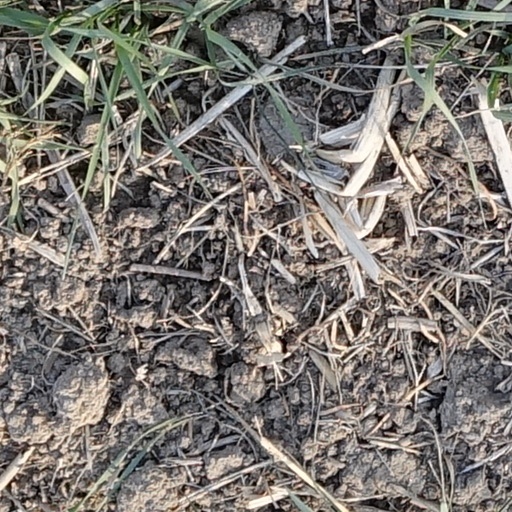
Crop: wheat